Koshido Station

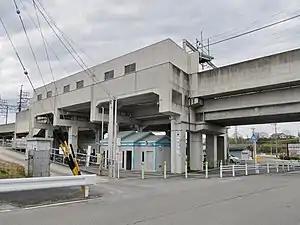
Koshido Station in February 2019

Koshido Station is served by the Meitetsu Mikawa Line and is from the terminus of the line at Chiryū Station.